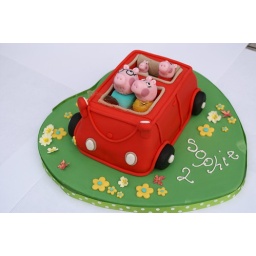
a yummy peppa pig cake in 3D